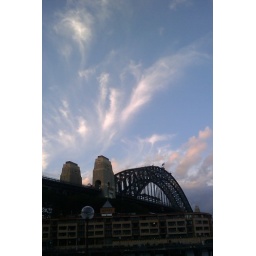
sky over sydney harbour bridge